Elmidae

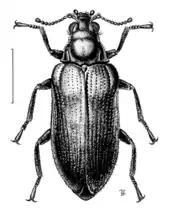
"Hydora picea" illustration by Des Helmore

Elmidae, commonly known as riffle beetles, is a family of beetles in the superfamily Byrrhoidea described by John Curtis in 1830. Both adults and larvae are usually aquatic, living under rocks in fast-flowing shallow areas of streams, such as riffles, feeding on algae and biofilms. There are more than 150 genera and 1,500 described species in Elmidae. The oldest record of the group is "Cretohypsilara" from the Cenomanian aged Burmese amber.